Handloading

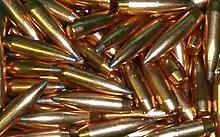
27-Caliber Sierra Bullets

Cleaning can be done with an ultrasonic cleaner, or more commonly with a mass finishing device known as a "case tumbler". Tumblers use abrasive granules known as "tumbling media" (which can be stone or ceramic granules, fragments of corncob or walnut/coconut shells, or small segments of stainless steel wire often called "pins") to burnish the cases, and can be either a vibratory type ("dry tumbling") or a water/detergent-based rotary type ("wet tumbling"). In either type, when the cleaning is completed, a "media separator" is needed to sieve out and remove the abrasive media. In the "wet" rotary tumbling, a food dehydrator-like convection dryer is sometimes used to eliminate moisture retention that might later interfere with handloading.